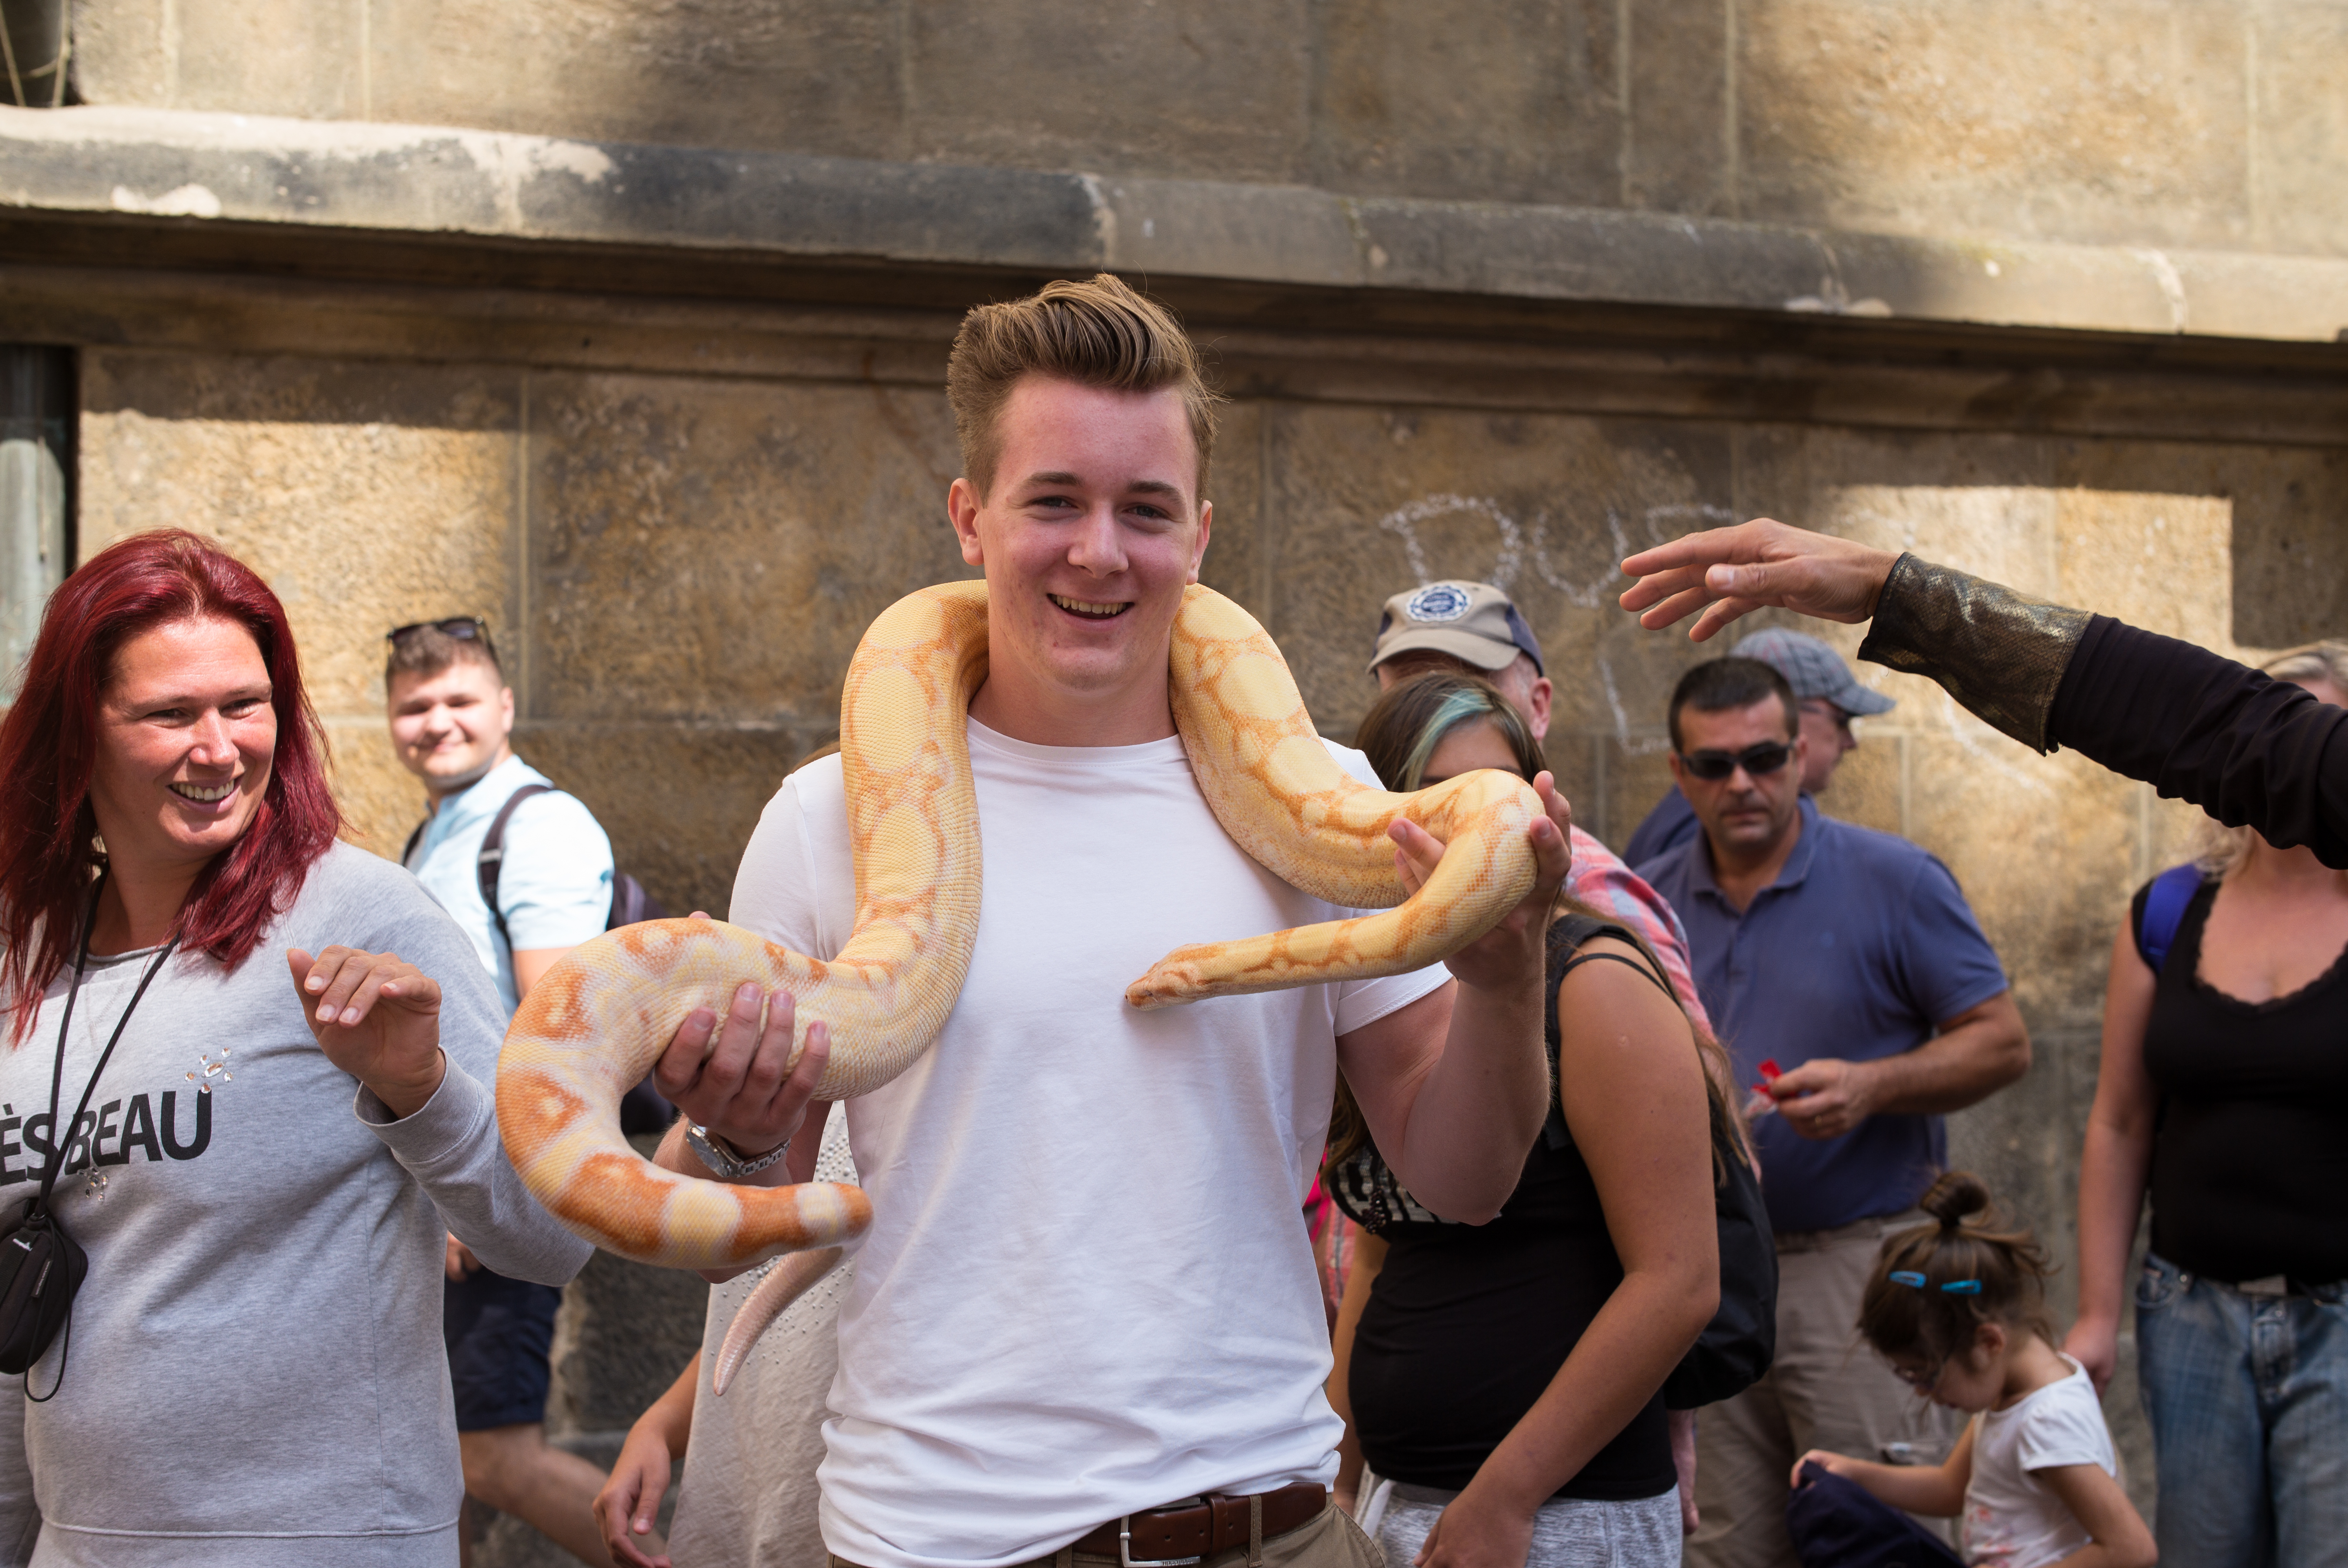
people, crowd, social group